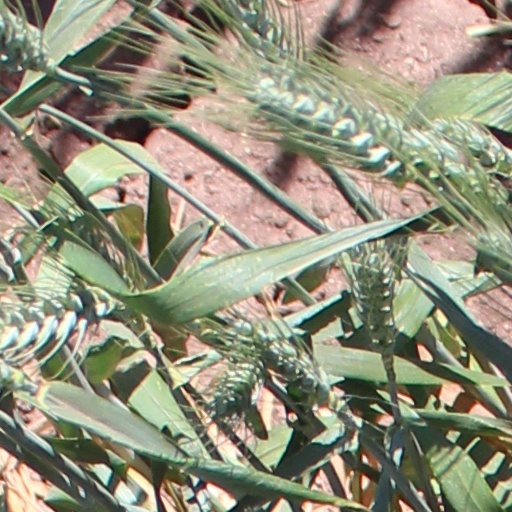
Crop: wheat